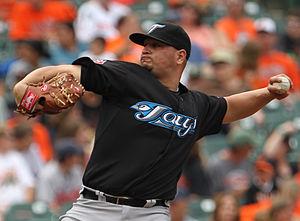
Joseph Albert Reyes est un lanceur gaucher de baseball.